Theo van Gogh (art dealer)

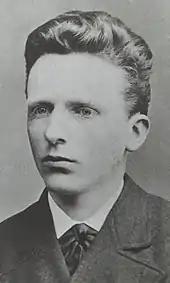
Theo van Gogh in 1878

Van Gogh worked for some years at the Dutch office of the Parisian art dealers Goupil & Cie in The Hague. Van Gogh joined the Brussels office on 1 January 1873 as their youngest employee. After he was transferred to the London office, he moved to the office in The Hague, where he became a successful art dealer. By 1884, he was transferred to the Paris main office, which in 1884 took the name of Boussod, Valadon & Cie. Beginning in the winter of 1880–1881, he sent painting materials as well as monthly financial support to his brother Vincent, who was living in Belgium and soon moved to the Netherlands.